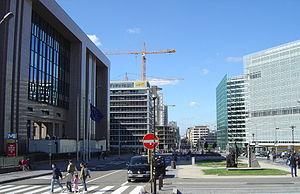
Quartier européen, Bruxelles